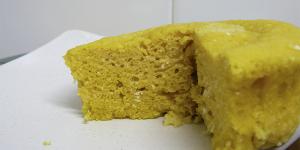
bizcocho de calabaza y coco